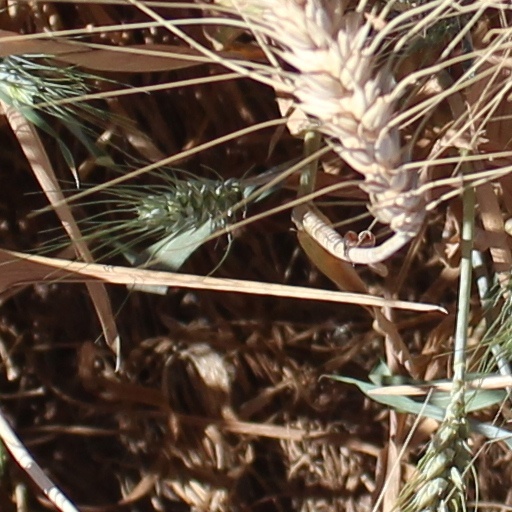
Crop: wheat